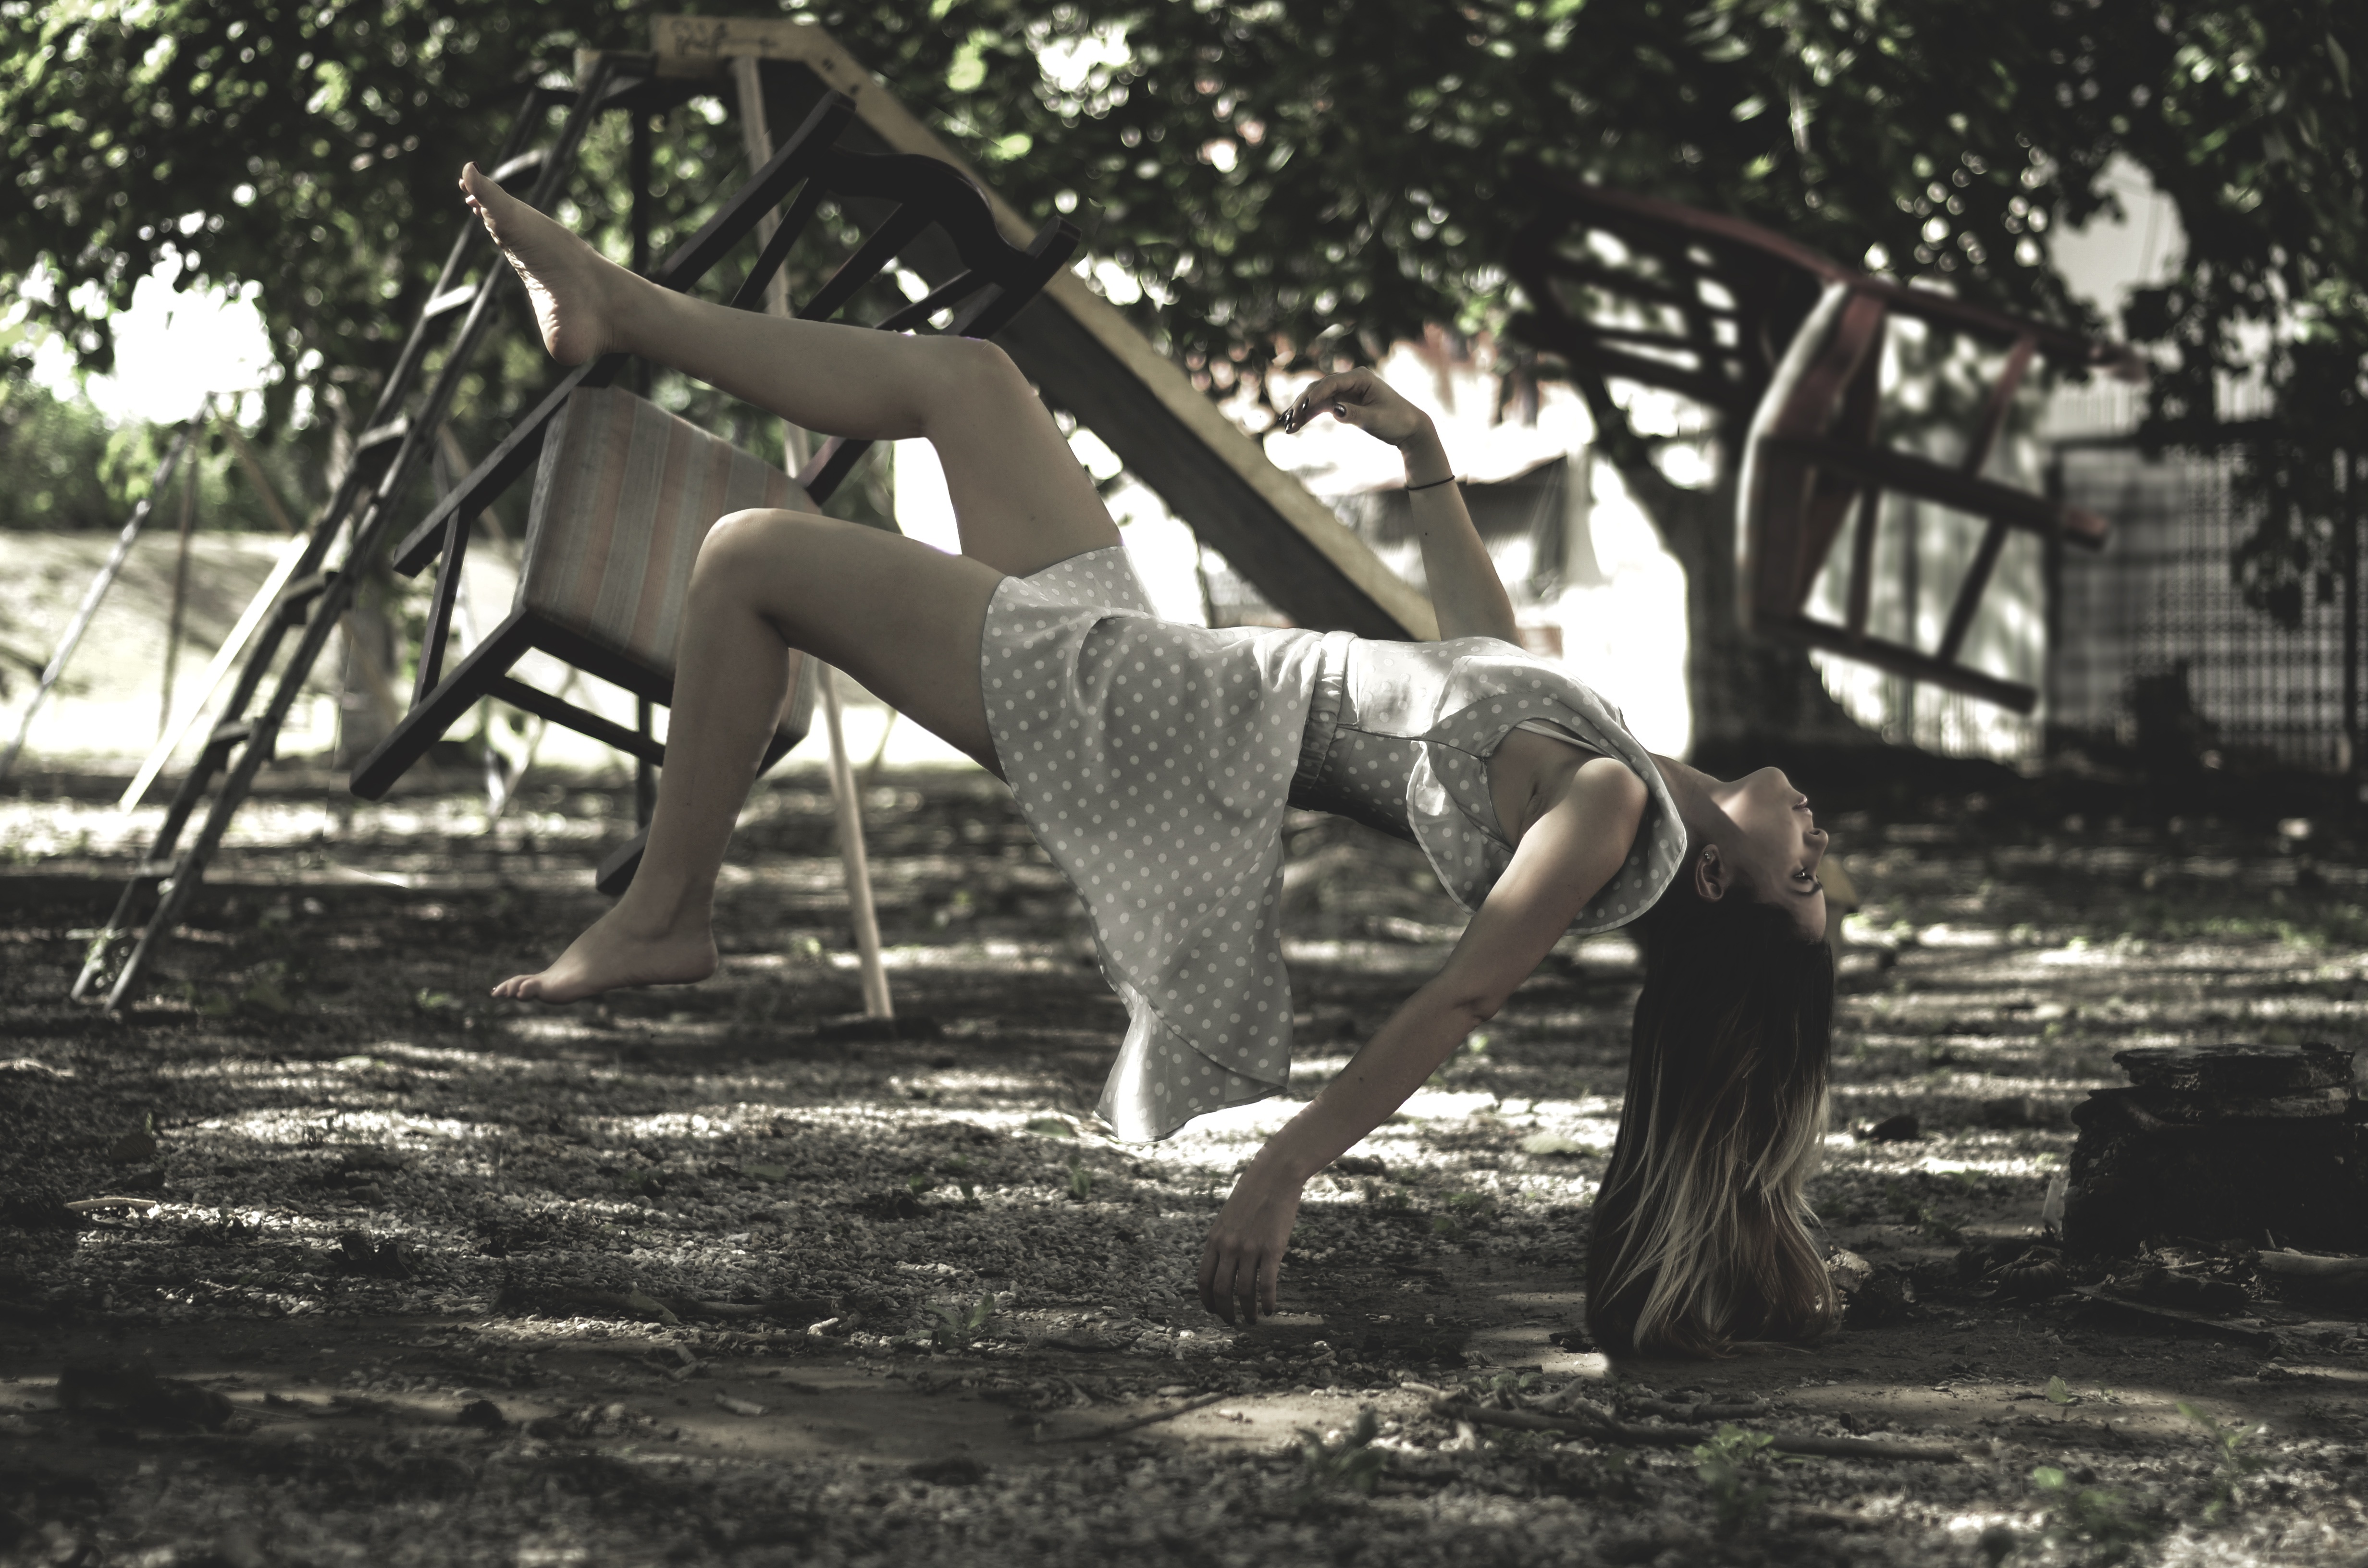
photography, photographer, photo, portrait, model, mud, flight, fashion, levitation, chairs, art, sports, photograph, body, young woman, approach, in the air, falling down, human positions, physical fitness